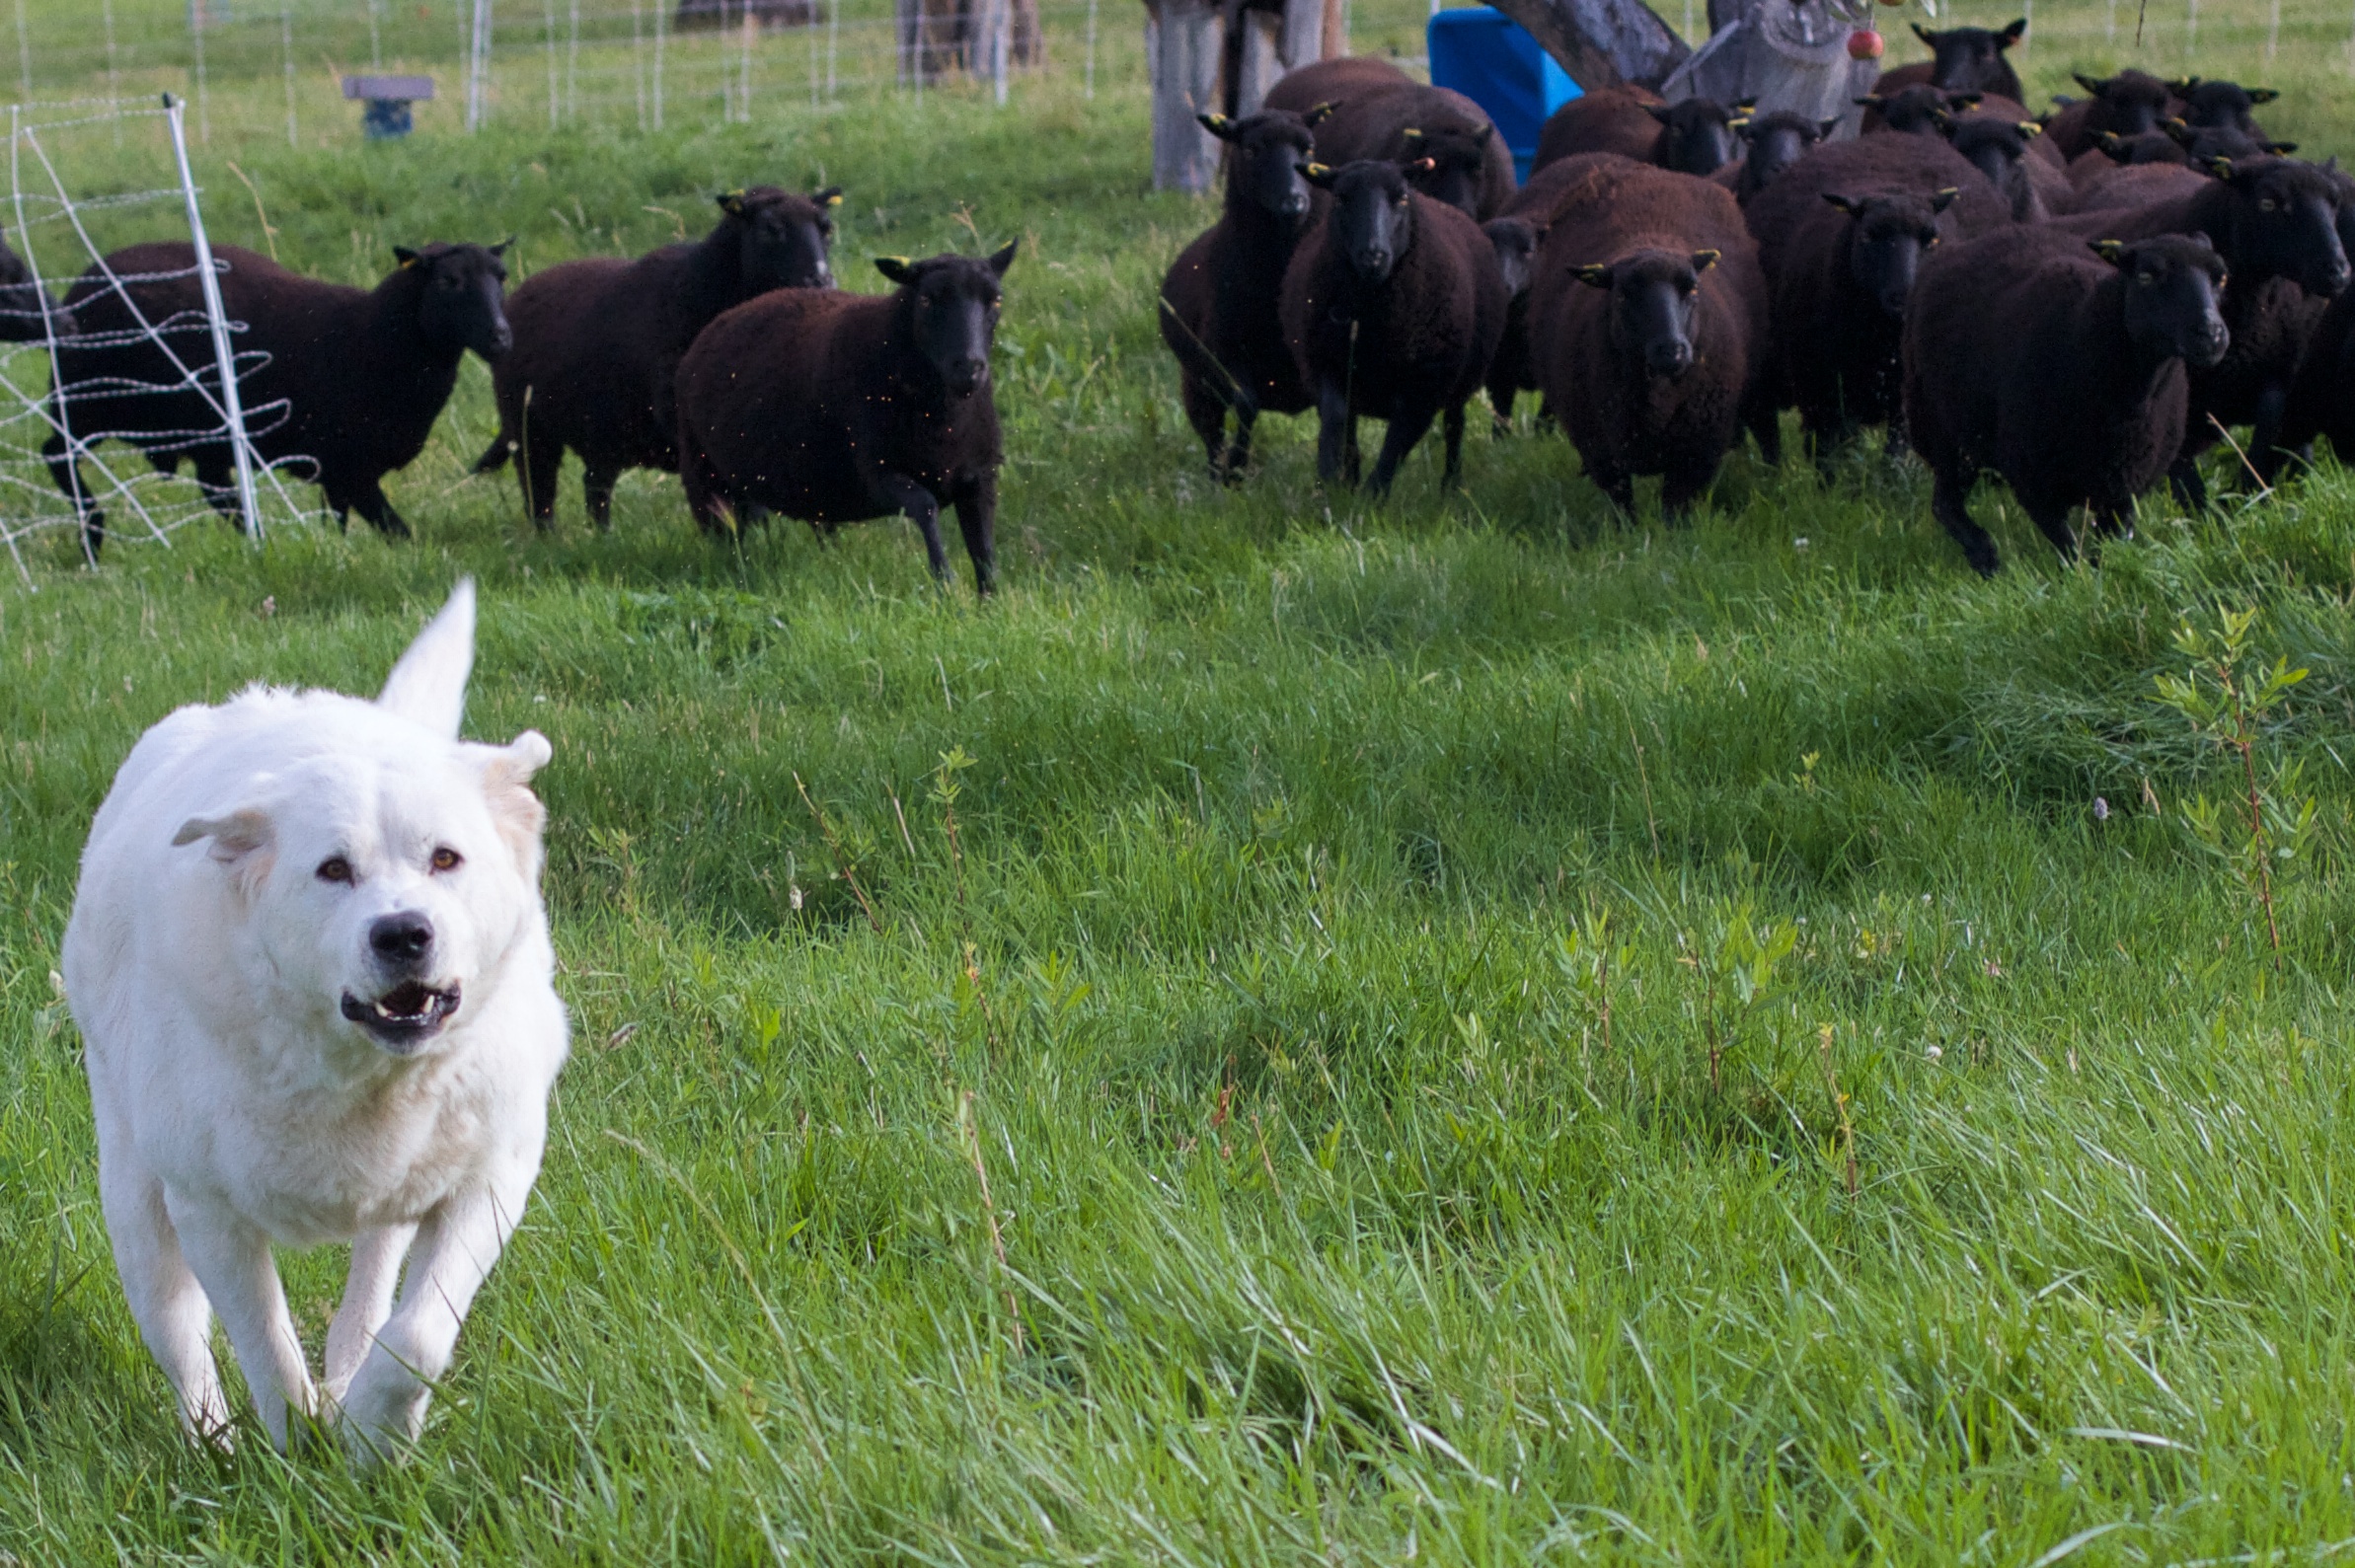
grass, lawn, meadow, dog, herd, pasture, grazing, sheep, mammal, vertebrate, desertweyr, cattle like mammal